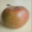
Label: apple